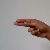
The image shows a hand gesture representing the letter 'H' in Indian Sign Language.